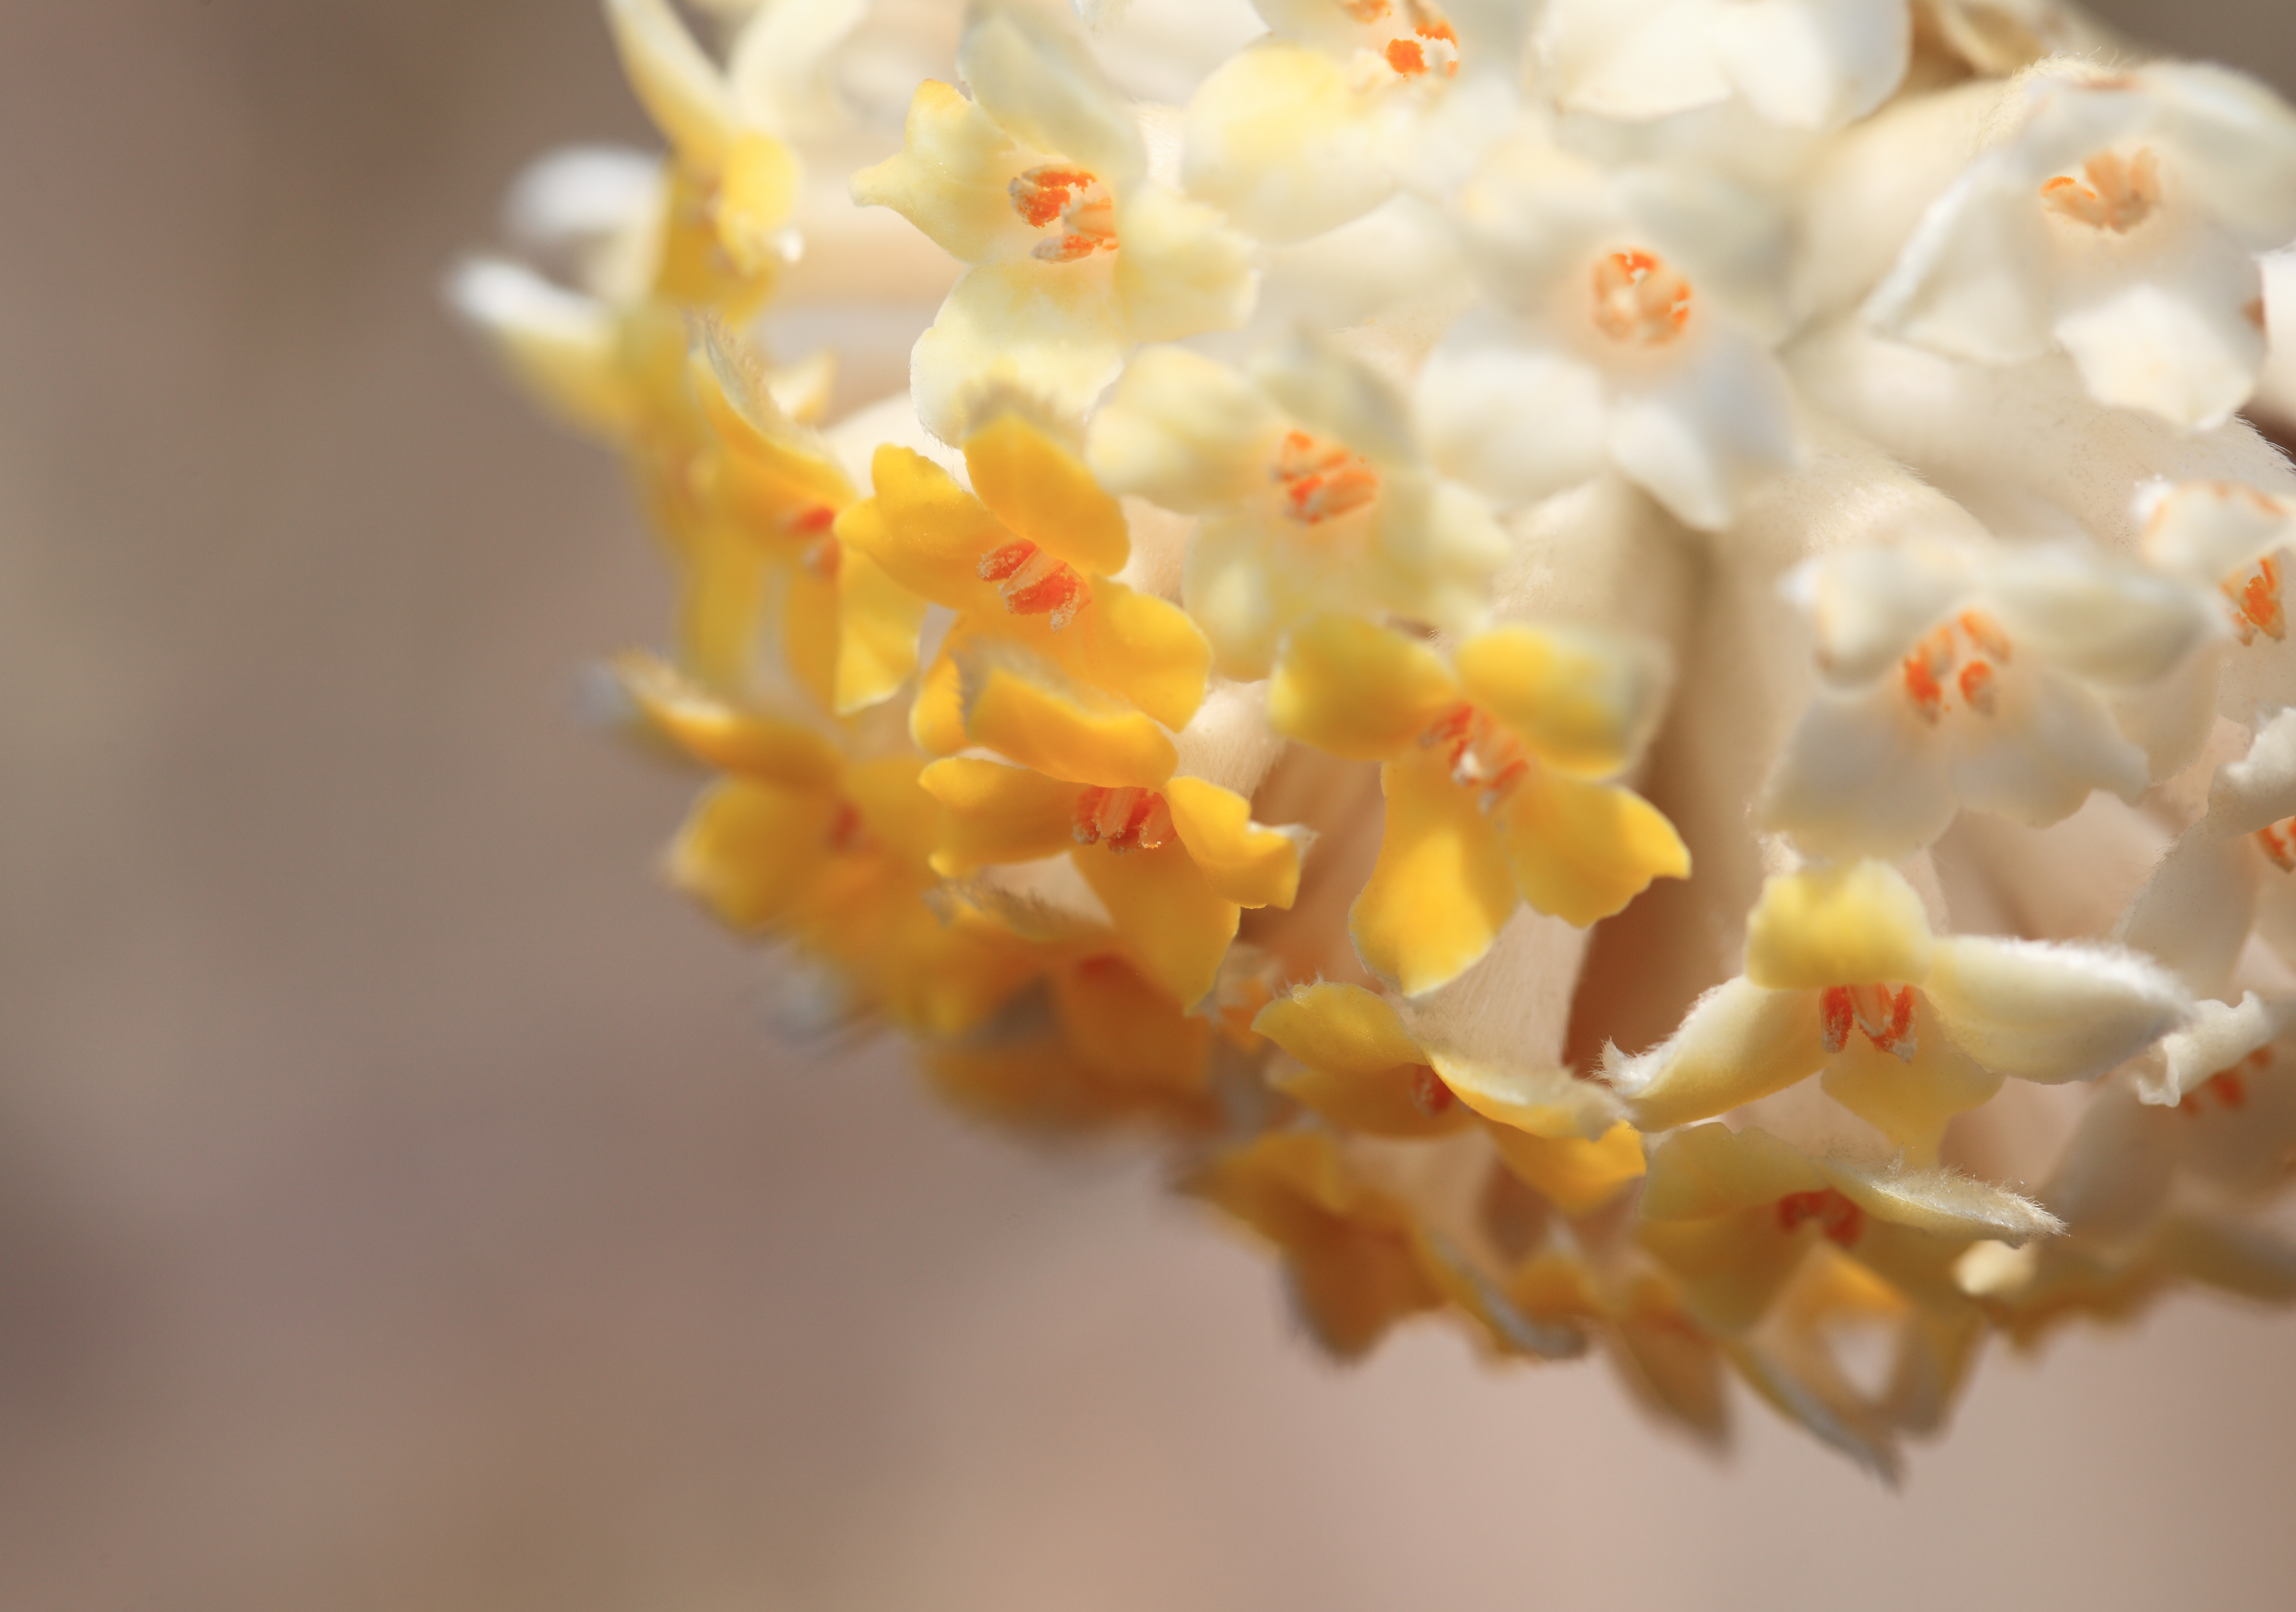
branch, blossom, plant, leaf, flower, petal, high, botany, yellow, flora, close up, 5d, hires, markii, hi, res, resolution, saitama, kawaguchi, taxonomybinomial, edgeworthiachrysantha, edgeworthia, chrysantha, orientalpaperbush, macro photography, tairin, flowering plant, land plant